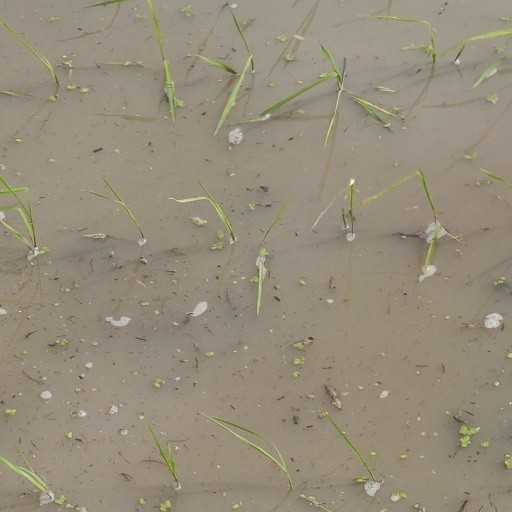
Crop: rice